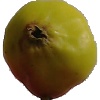
Label: Apple Red Yellow 2